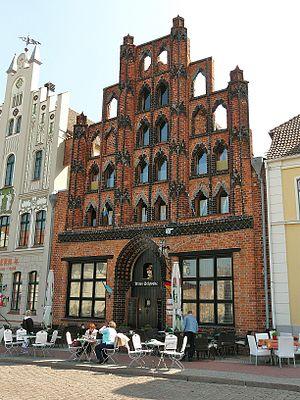
Le gothique de brique est un style d´architecture gothique du Nord de l´Europe, et plus particulièrement du Nord de l'Allemagne et des régions autour de la mer Baltique. Il s'est surtout répandu dans les villes culturellement allemandes de l'ancienne Ligue Hanséatique à partir du XIIIᵉ siècle, puis bien au-delà par influence. Les bâtiments sont essentiellement constitués de briques et le style de la décoration s'est adapté aux possibilités et aux limites de ce matériau, conférant à cette architecture une identité bien particulière.